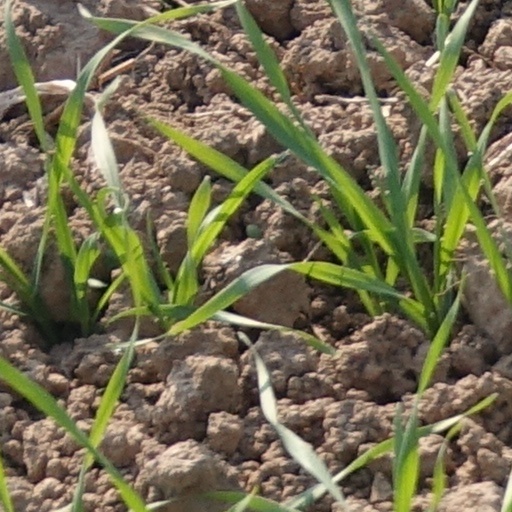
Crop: wheat